Vincent Mangano

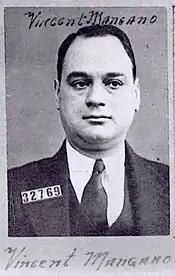
Vincent Mangano NYPD Mugshot #32769 5 January 1931

Mangano made the waterfront his family's main income producer. He and his associates would threaten to prevent cargo from being loaded or unloaded if the shipping company refused to pay a tribute. This effort was helped by the family's control of Brooklyn Local 1814 of the International Longshoremen's Association; its president, Anthony Anastasio, was a member of the family.